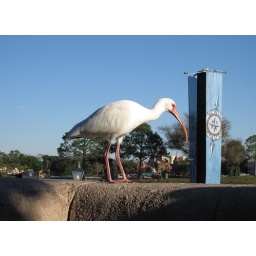
This ibis came to hang out with us while we were eating fish and chips in the England Pavilion.